Katharina von Schnurbein

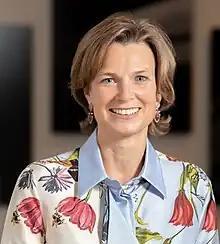
Official portrait, 2020

Dr.h.c. Katharina von Schnurbein (born 1973) is a German civil servant who has served as the European Commission's coordinator on "combating antisemitism and fostering Jewish life" since 2015. She is the first person to hold this role, which reports to Vice-President of the European Commission Margaritis Schinas under his portfolio of European Commissioner for Promoting our European Way of Life.